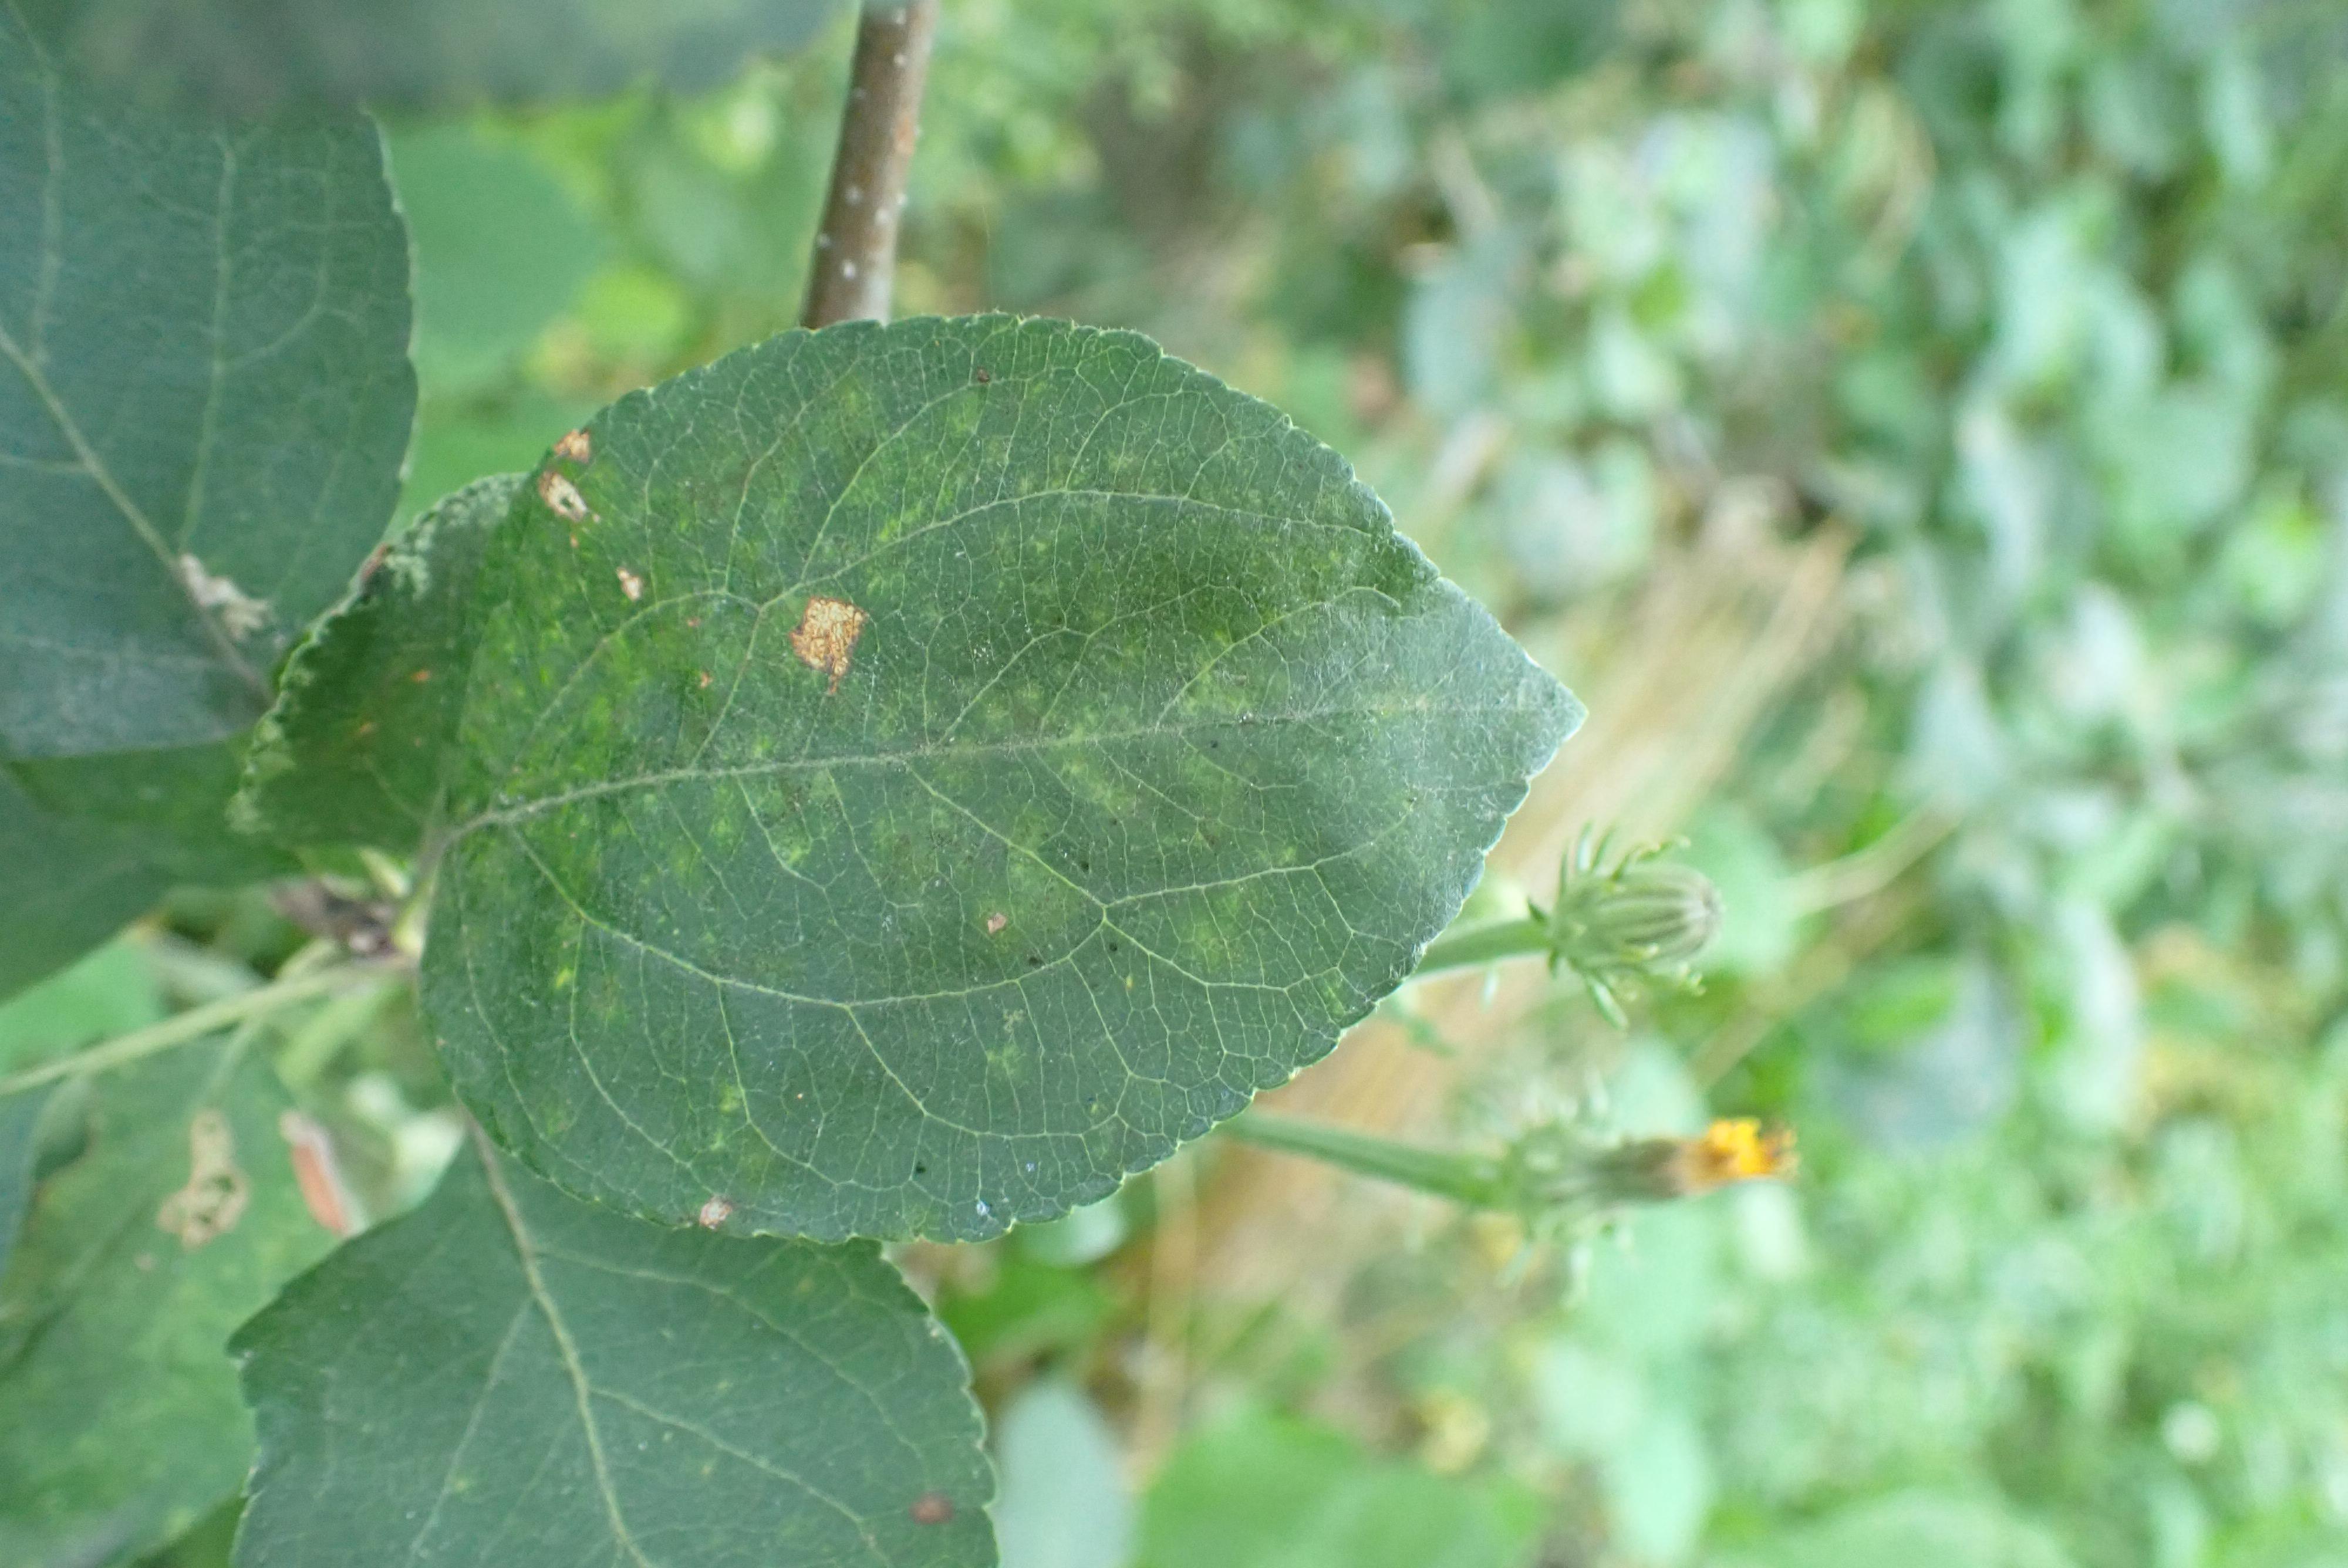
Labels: complex